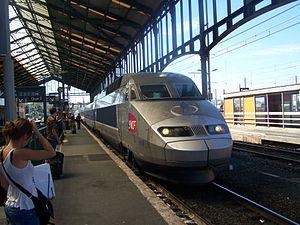
2 TGV en provenance de Perpignan et à destination de Lille et Bruxelles (Belgique) arrivent en gare de Narbonne dans l'Aude. A noter que la rame Réseau de tête a le logo de la région Nord-Pas-de-Calais collé sur le nez.
La gare de Narbonne est une gare ferroviaire française des lignes de Bordeaux-Saint-Jean à Sète-Ville, de Narbonne à Port-Bou et de Narbonne à Bize. Elle est située sur le territoire de la commune de Narbonne, à environ un kilomètre du centre-ville, dans le département de l'Aude en région Occitanie.
La liste des gares de l'Aude, est une liste des gares ferroviaires, haltes ou arrêts, situées dans le département de l'Aude, en région Occitanie.